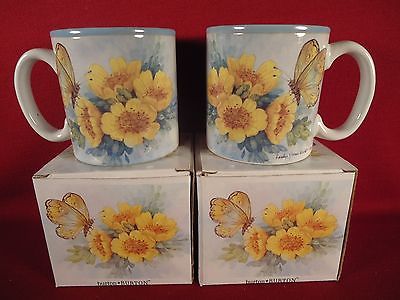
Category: mug